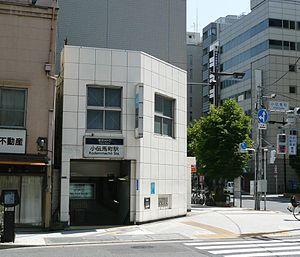
Kodemmachō est une station du métro de Tokyo sur la ligne Hibiya dans l'arrondissement de Chūō à Tokyo. Elle est exploitée par le Tokyo Metro.